Sport in South America

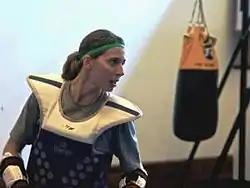
Natalia Falavigna

In taekwondo, in 1992, when it was still an Olympic demonstration sport, the Venezuelan Arlindo Gouveia was champion and Adriana Carmona was a bronze medalist (later she would be a bronze medalist in 2004, officially). Another Venezuelan, Dalia Contreras, was a bronze medalist in 2008. Brazilian Natália Falavigna was a bronze medalist in 2008 and 4th place in 2004. Maicon Siqueira won bronze in 2016. Diogo Silva finished 4th in 2004 and 2012, and Milena Titoneli finished 4th in 2020. Argentina's biggest highlights are Sebastián Crismanich, Olympic champion in 2012, and Gabriel Taraburelli who finished 4th place in 2000. For Colombia, Óscar Muñoz was bronze in 2012, and Gladys Mora finished 4th in 2004. The Peruvian Peter López Santos came in 4th place in 2008.